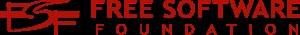
L'histoire du logiciel libre est intimement imbriquée avec celle de l'informatique et celle du génie logiciel. Elle ne commence en tant que telle qu'à partir du moment où est apparu le besoin de distinguer le logiciel libre du logiciel propriétaire, selon le principe énoncé pour Le Cru et le Cuit.
Un logiciel libre est un logiciel dont l'utilisation, l'étude, la modification et la duplication par autrui en vue de sa diffusion sont permises, techniquement et légalement, ceci afin de garantir certaines libertés induites, dont le contrôle du programme par l'utilisateur et la possibilité de partage entre individus.